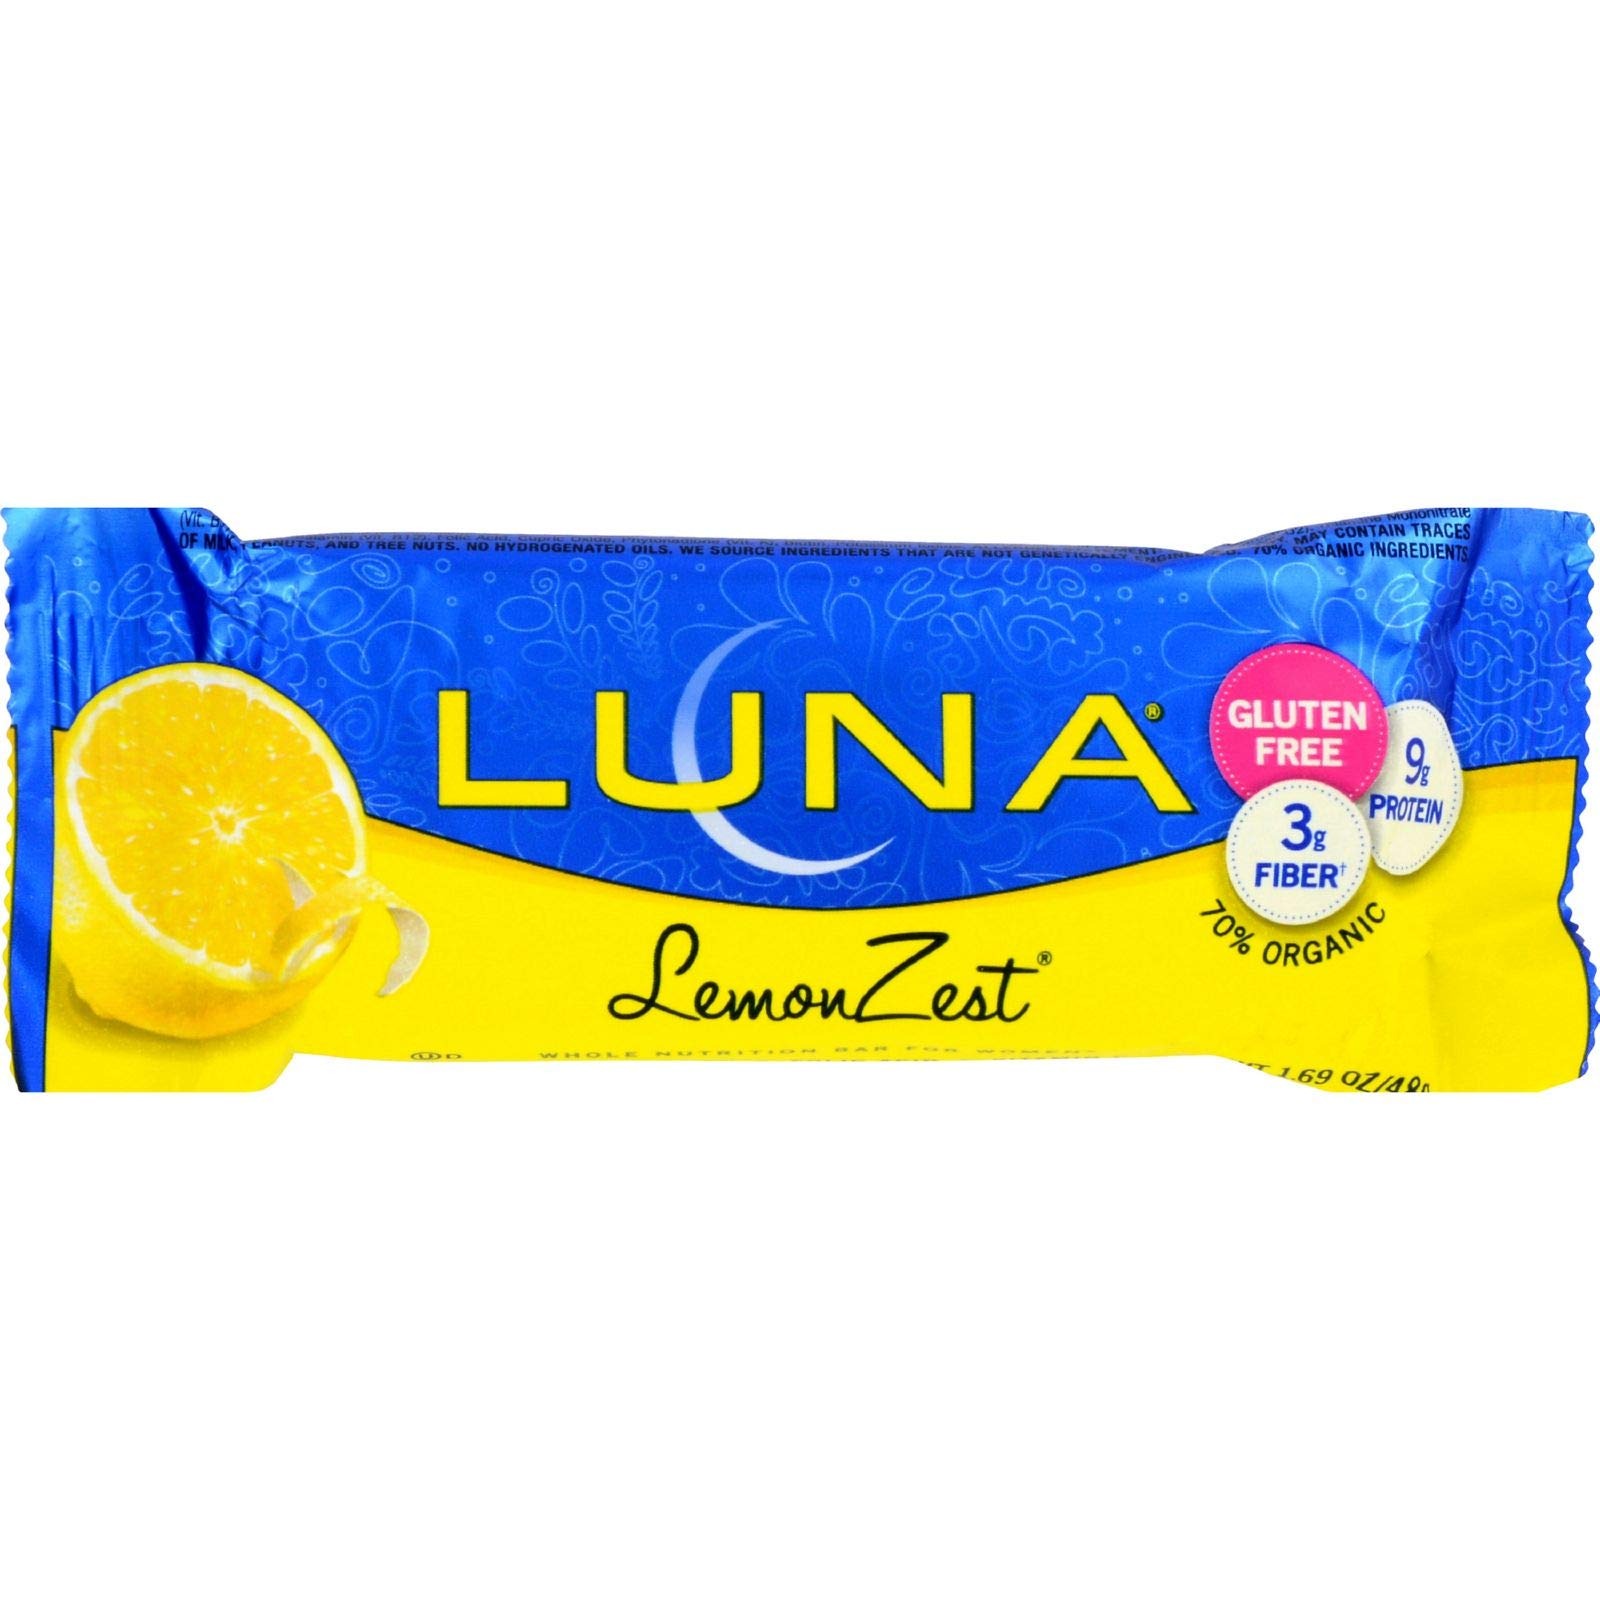
Item Name: Clif Organic Lemon Zest Luna Bar ( 15x1.69 OZ) ( Value Bulk Multi-pack)
Bullet Point 1: Organic Soy Protein: Contains organic soy protein for sustained energy
Bullet Point 2: Zesty Lemon Flavor: Delicious lemon zest flavor that satisfies your sweet tooth
Bullet Point 3: Gluten-Free: Suitable for gluten-free and wheat-free diets
Bullet Point 4: Kosher: Certified kosher by the Orthodox Union
Bullet Point 5: Low Calorie: Contains only 150 calories per bar
Value: 15.0
Unit: Count

Price: 2